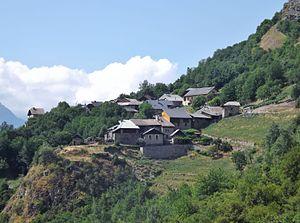
Vue, depuis la route de Saint-Jean-de-Maurienne, du village du Châtel, dans la vallée de la Maurienne en Savoie.
Le Châtel est une ancienne commune française située en vallée de Maurienne dans le département de la Savoie, en région Auvergne-Rhône-Alpes.